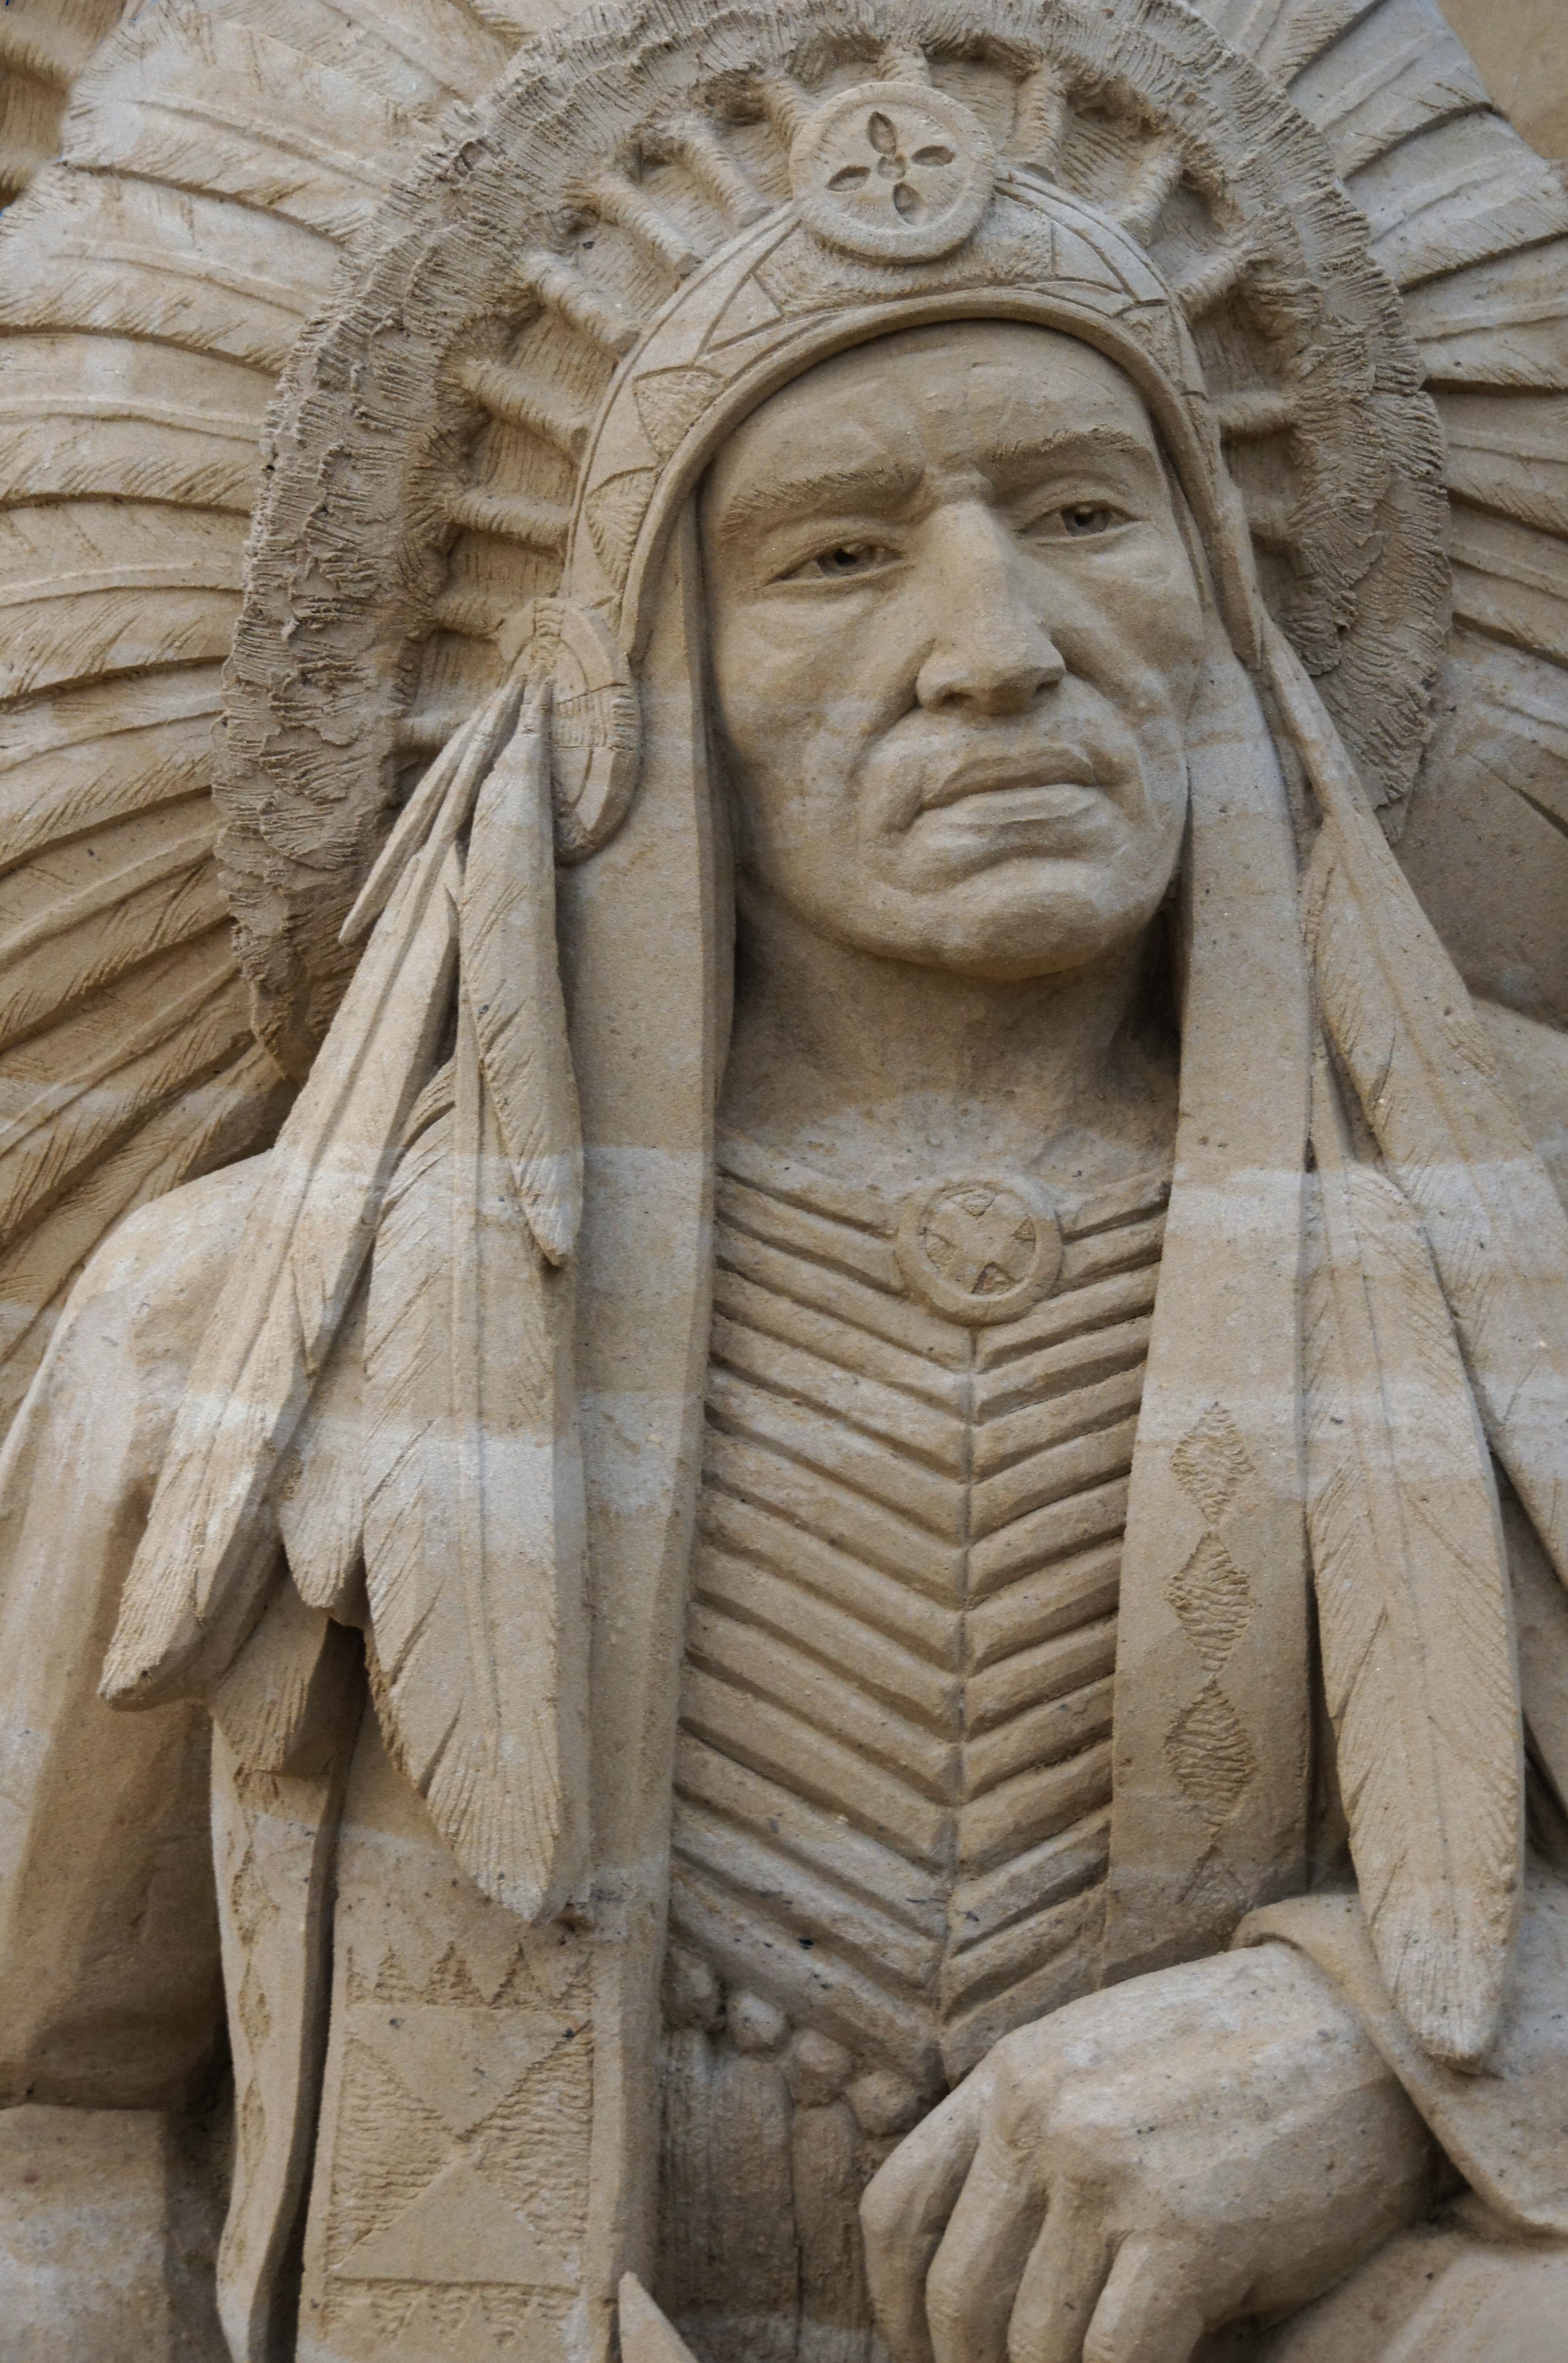
sand, monument, statue, artwork, sculpture, art, festival, temple, carving, relief, usedom, mythology, baltic sea, archaeological site, stone carving, sand sculptures, ancient history, classical sculpture, structures of sand